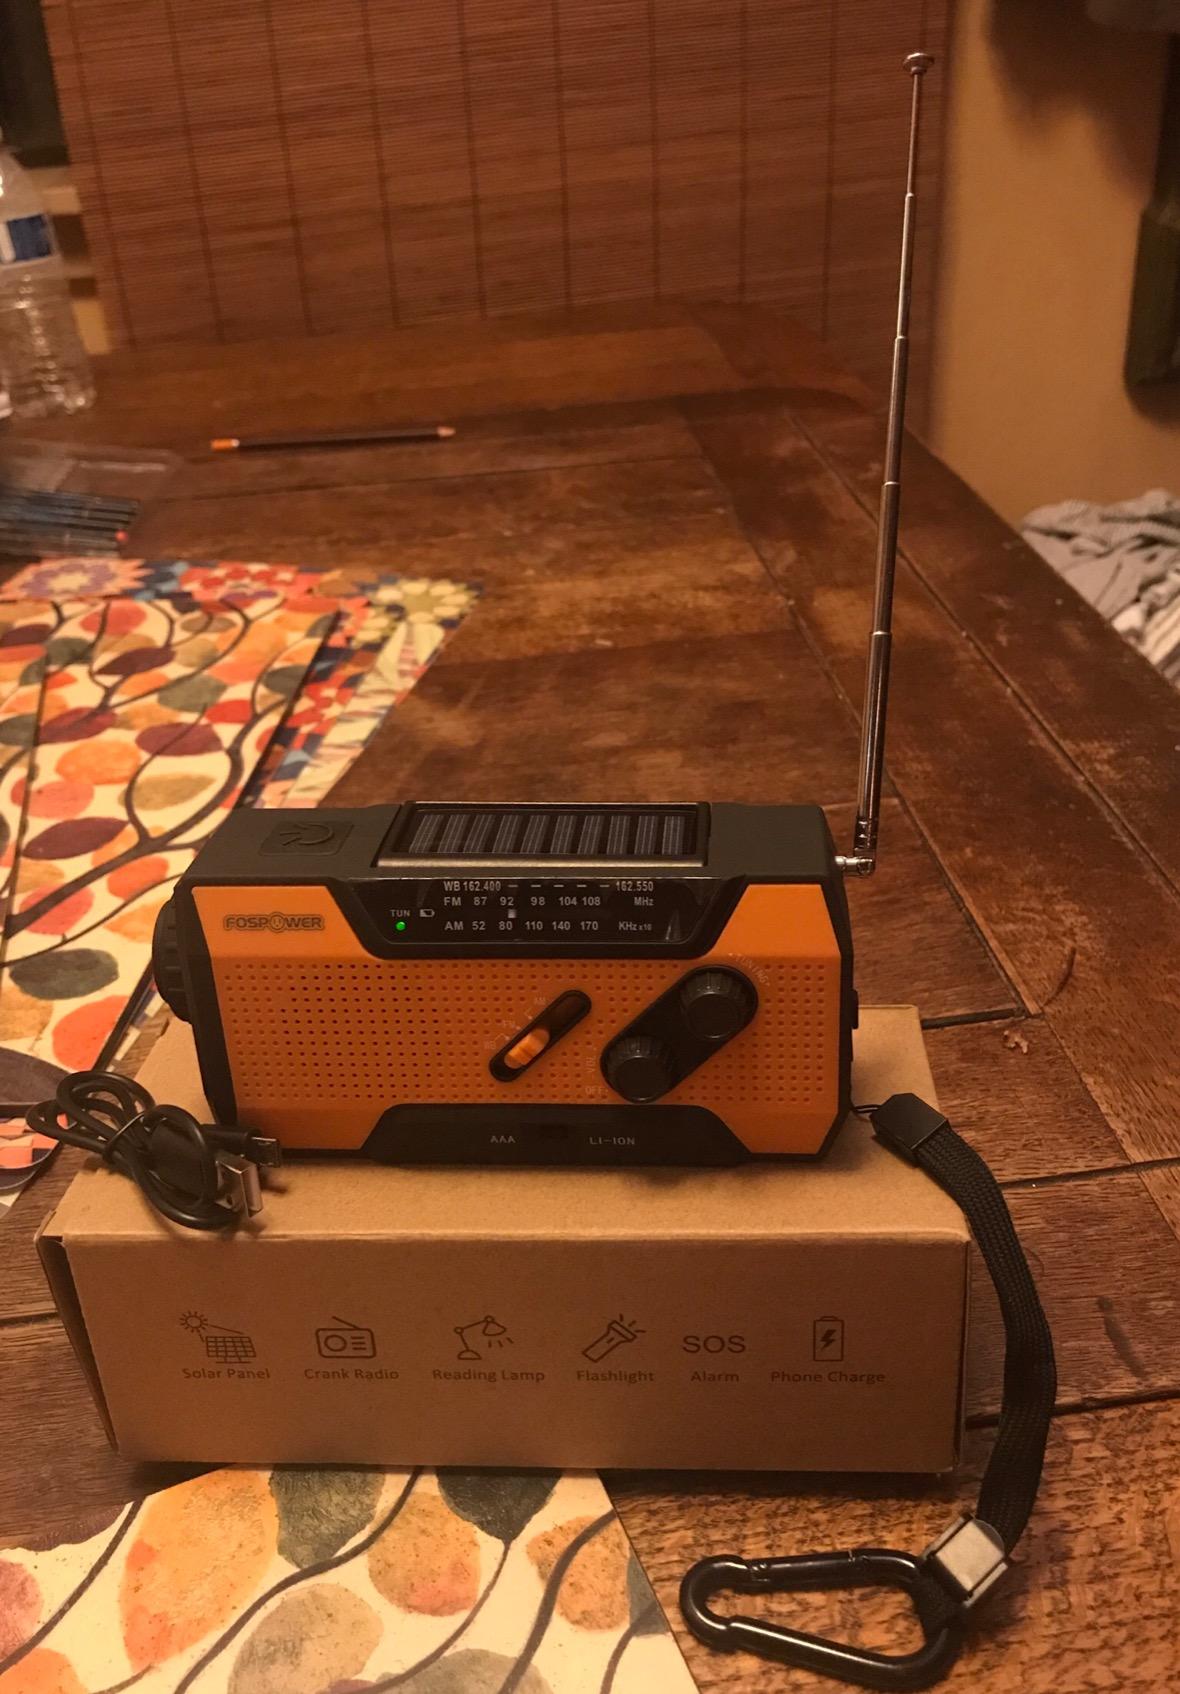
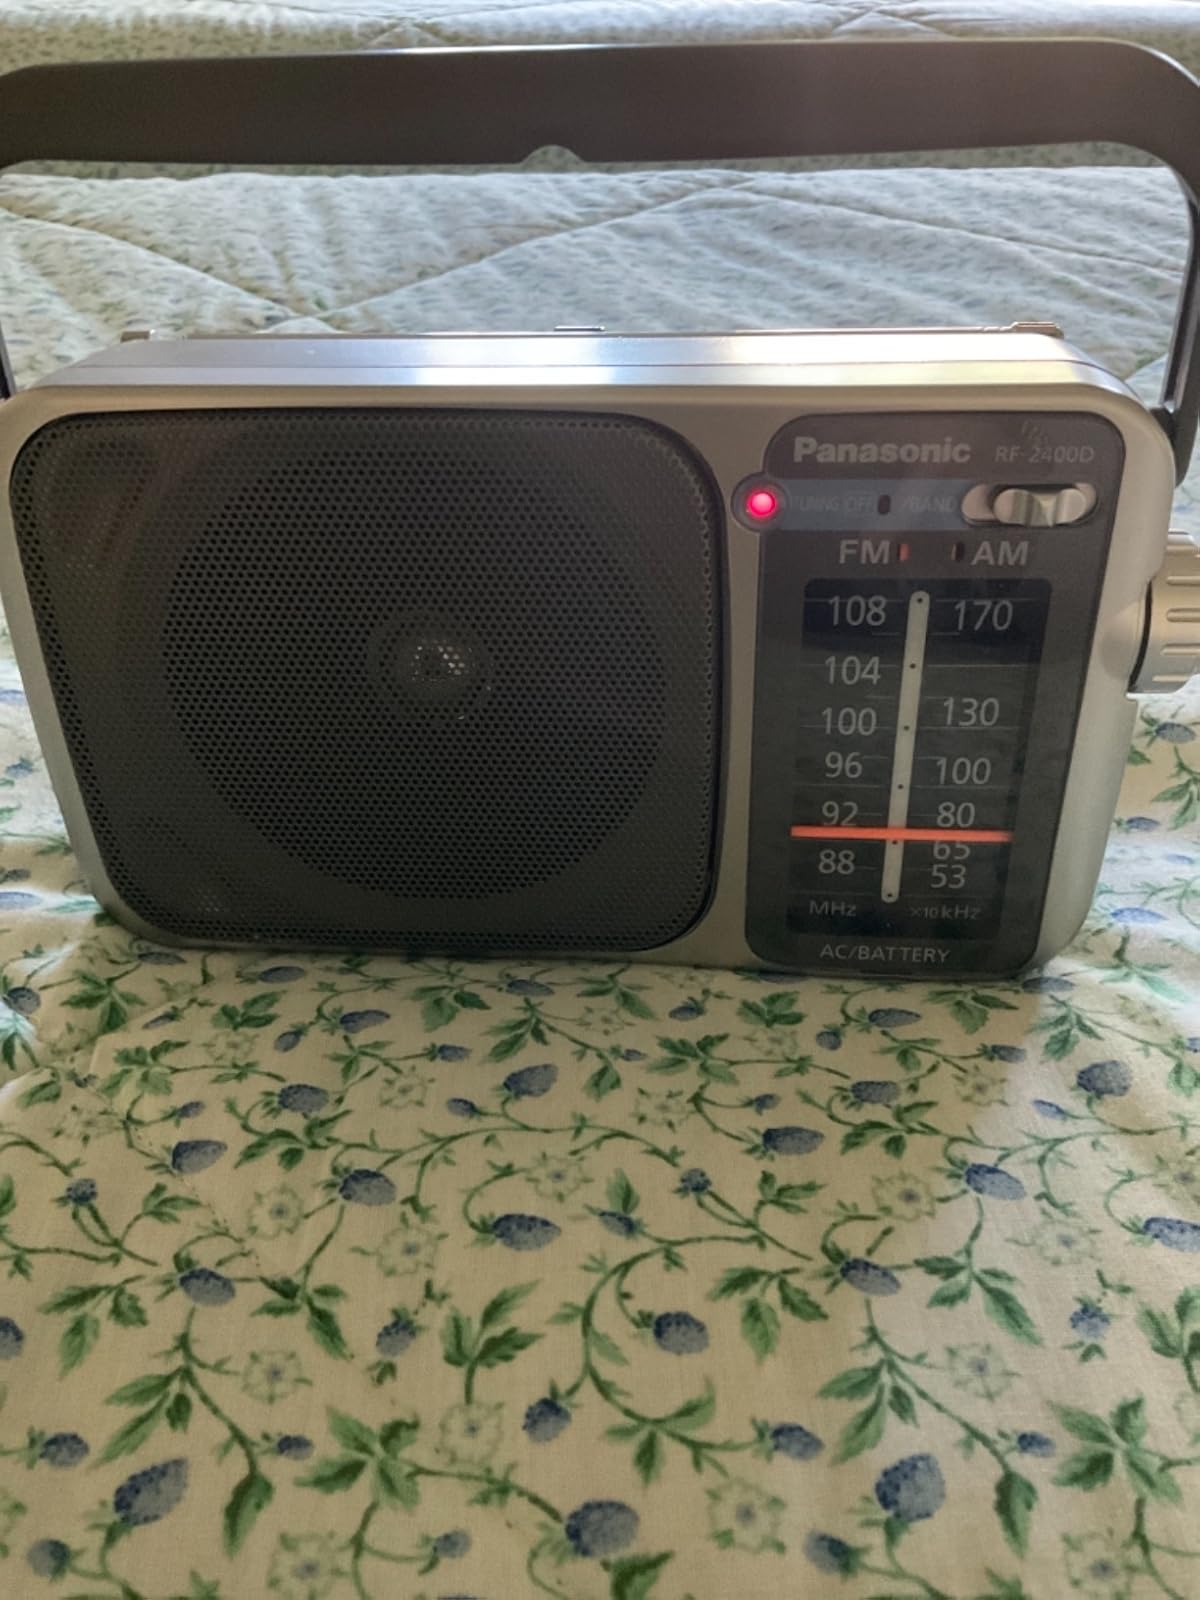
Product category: radio
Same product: no